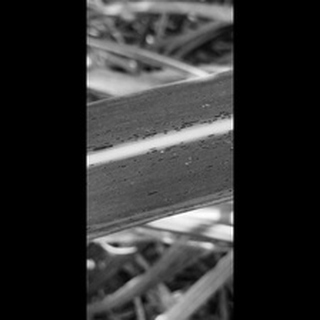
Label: sugarcane_rust